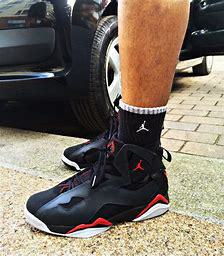
Brand: Jordan
Model: True Flight